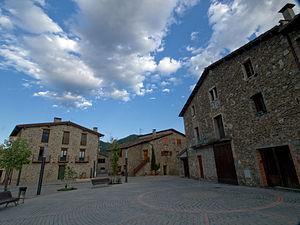
La Vall de Bianya est une commune espagnole de la province de Gérone, en Catalogne, en Espagne dans la comarque de Garrotxa.